Street circuit

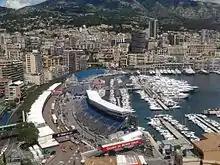
The Monaco Grand Prix, held at the Circuit de Monaco, is one of the world's most prestigious and famous auto races.

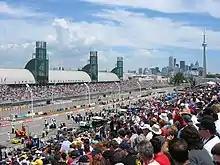
The Toronto Indy street circuit has run at Toronto’s Exhibition Place since 1986.

A street circuit is a motorsport racing circuit composed of temporarily closed-off public roads of a city, town or village, used in motor races. Airport runways and taxiways are also sometimes part of street circuits. Facilities such as the paddock, pit boxes, fences and grandstands are usually installed temporarily and removed soon after the race is over but in modern times the pits, garages, race control and main grandstands are sometimes permanently constructed in the area. Since the track surface is originally planned for normal speeds, race drivers often find street circuits bumpy and lacking grip. Run-off areas may be non-existent, which makes driving mistakes more expensive than in purpose-built circuits with wider run-off areas.